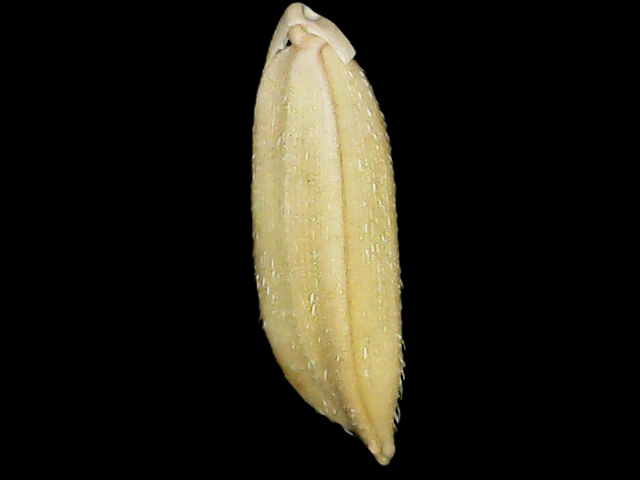
Rice variety: Bd30